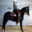
Label: horse